VKT-line

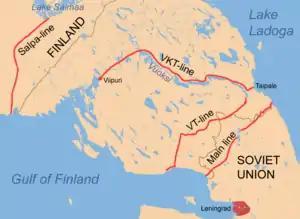

The VKT-line or Viipuri–Kuparsaari–Taipale line was a Finnish defensive line.